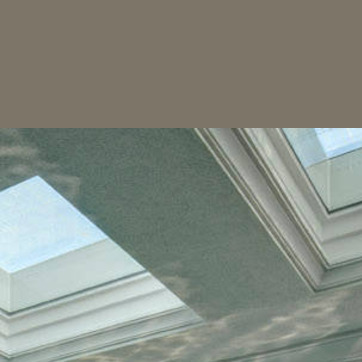
Material: painted